Université de Montréal

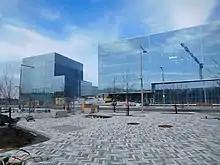
The science building at Campus MIL, while it is still under construction in April 2019

The university's master plan includes the construction of new institutional spaces in the borough of Outremont, Montreal. The campus accessible by two metro stations (Outremont and Acadie), will include teaching and research rooms. The premises are built in accordance with LEED eco-certification.